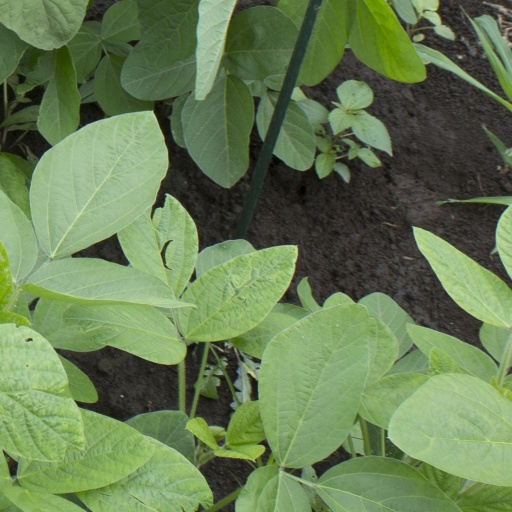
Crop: soybean